Esteghlal Ahvaz F.C.

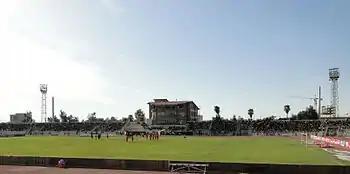
Takhti Ahvaz

Esteghlal Ahvaz plays their home games at the Takhti Ahvaz which has a seating capacity of 10,000. The stadium was opened in 1978 and is owned by the Municipality of Ahvaz. The stadium was renovated in 2005 and 2012. It is also the home venue of local rival Shahin Ahvaz.